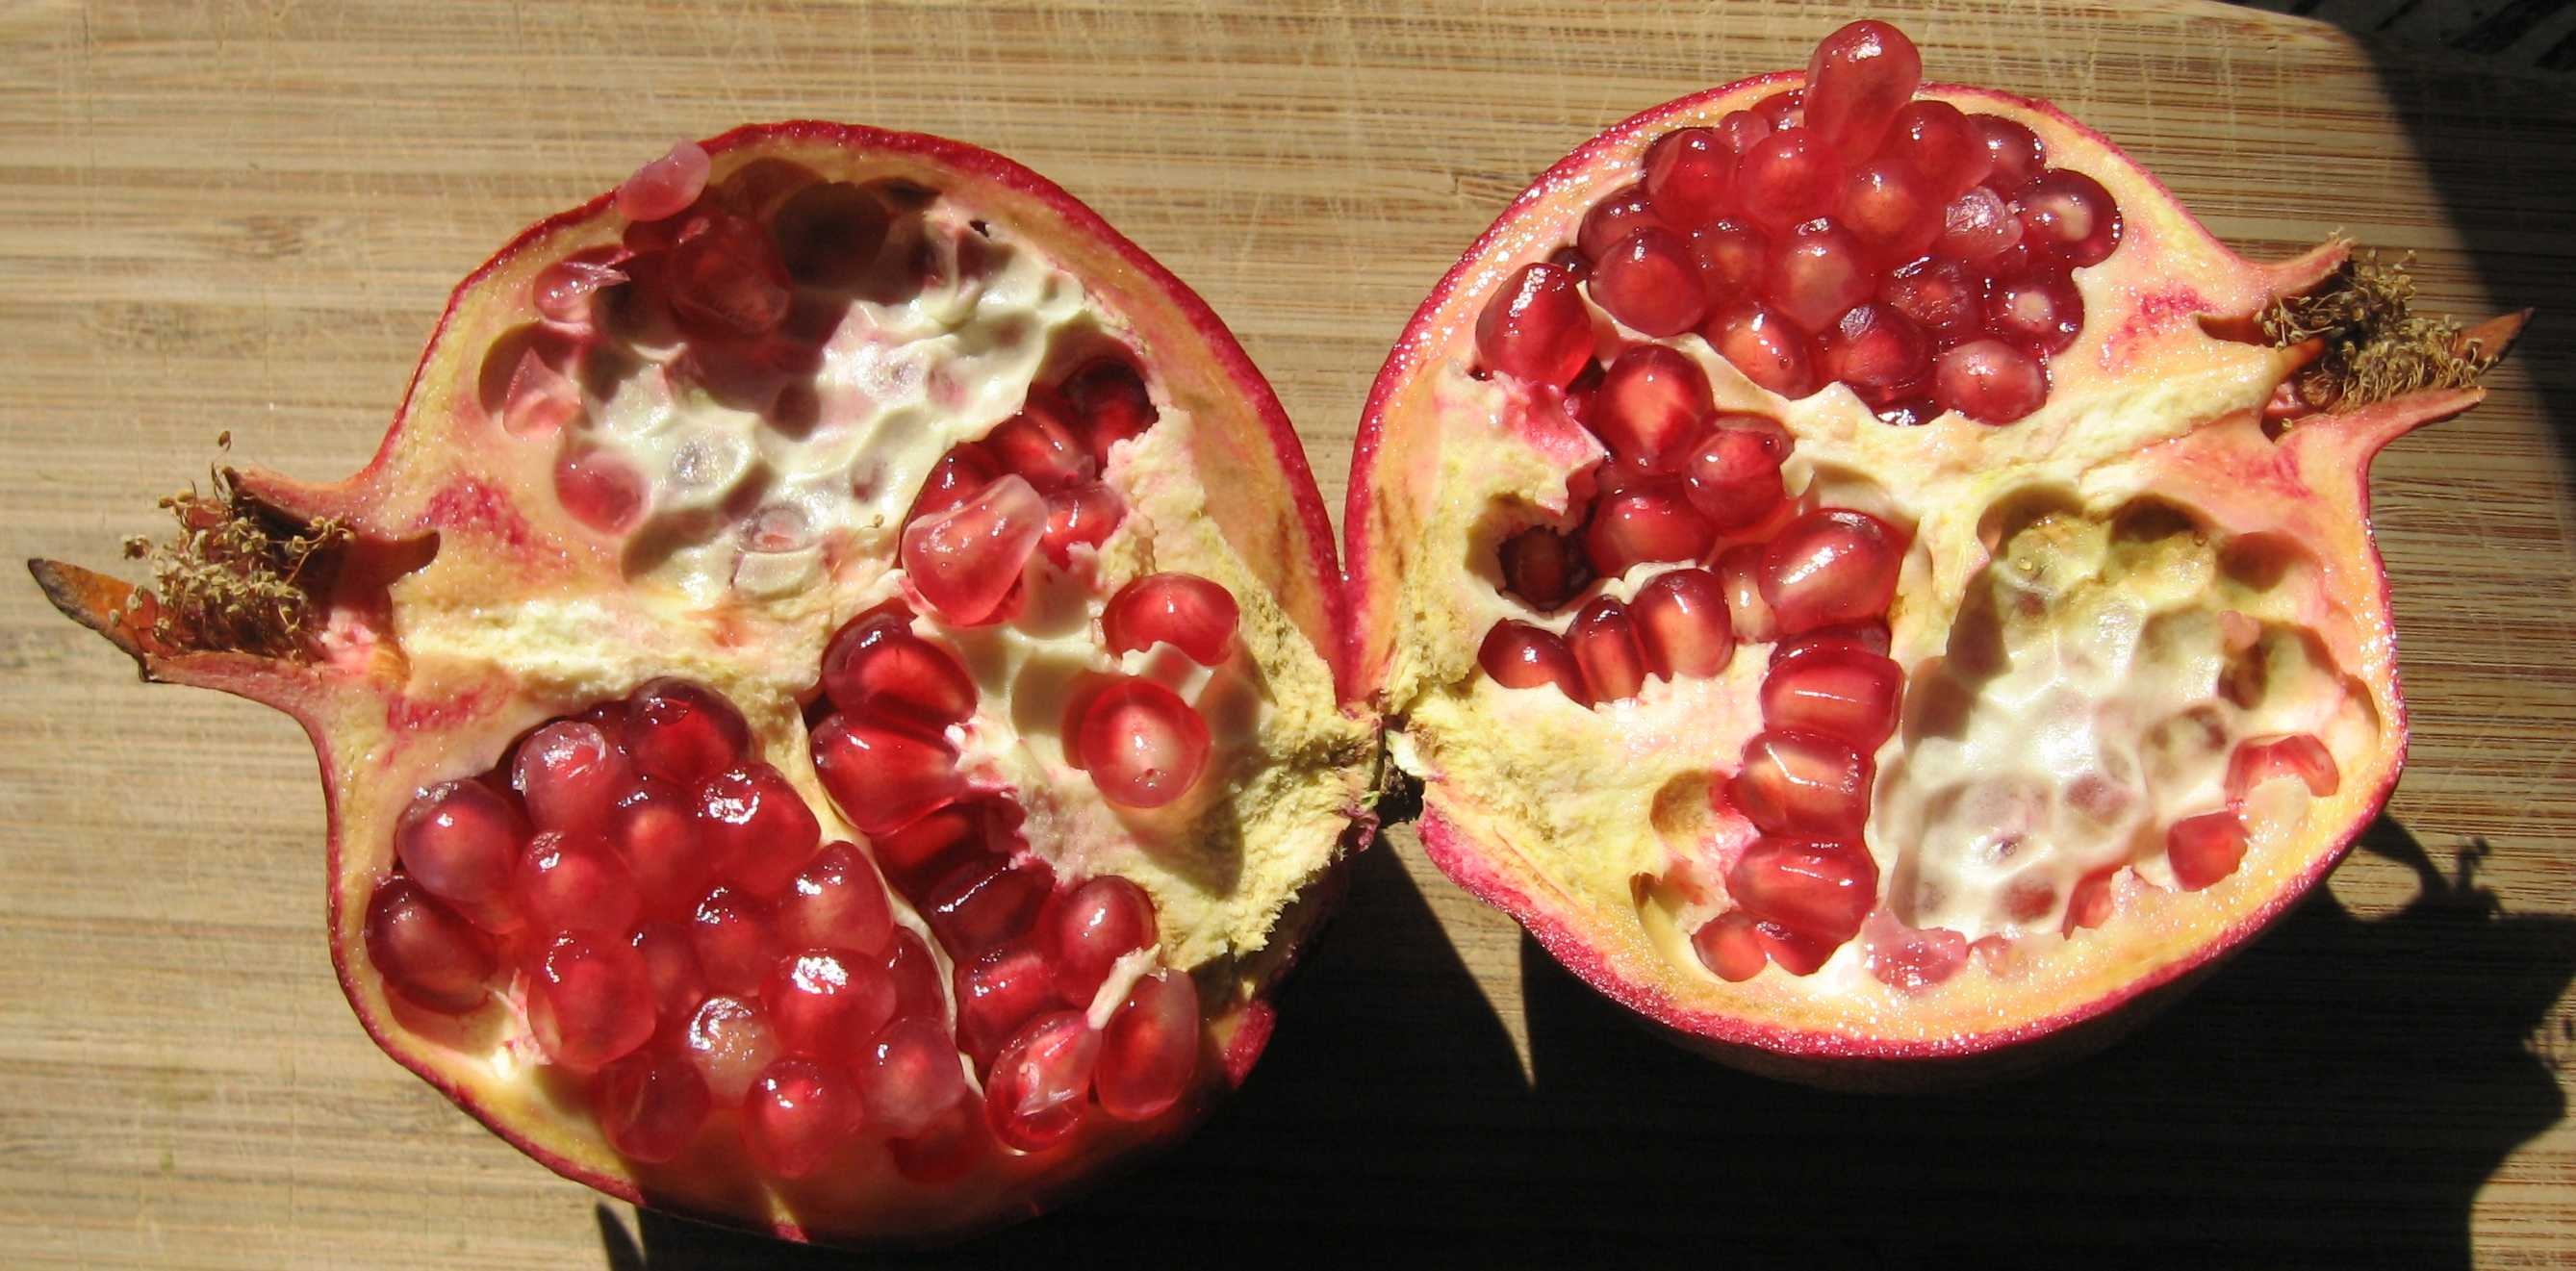
Label: Pomegranate